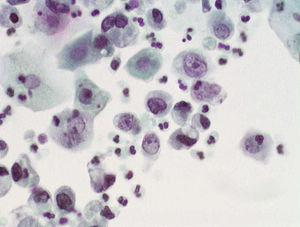
La coloration de Papanicolaou est une coloration utilisée en cytologie, en anatomo-pathologie, notamment en gynécologie. Elle permet de différencier les cellules en fonction de leur maturité et de leur activité métabolique.
La coloration à l'argent est l'utilisation de sels métalliques d'argent pour colorer différents objets, notamment en histologie.